Berets of the United States Army

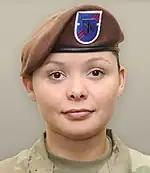
A soldier from the 1st SFAB wearing a brown beret, 2018

The brown beret was created in 2018 for soldiers of the U.S. Army's then-new Security Force Assistance Command and its brigades or SFABs. Soldiers assigned to the command and it's brigades are authorized to wear the brown beret—with a brigade specific beret flash and DUI—to recognize these new specialized units, whose core mission is to conduct training, advising, assisting, enabling, and accompanying operations with allied and partner nations. According to an official U.S. Army article, "SFAB soldiers will be on the ground with their partners - fighting side-by-side with them in all conditions, so the brown beret symbolizes dirt or mud akin to the 'muddy boots' moniker given to leaders who are always out with the troops."